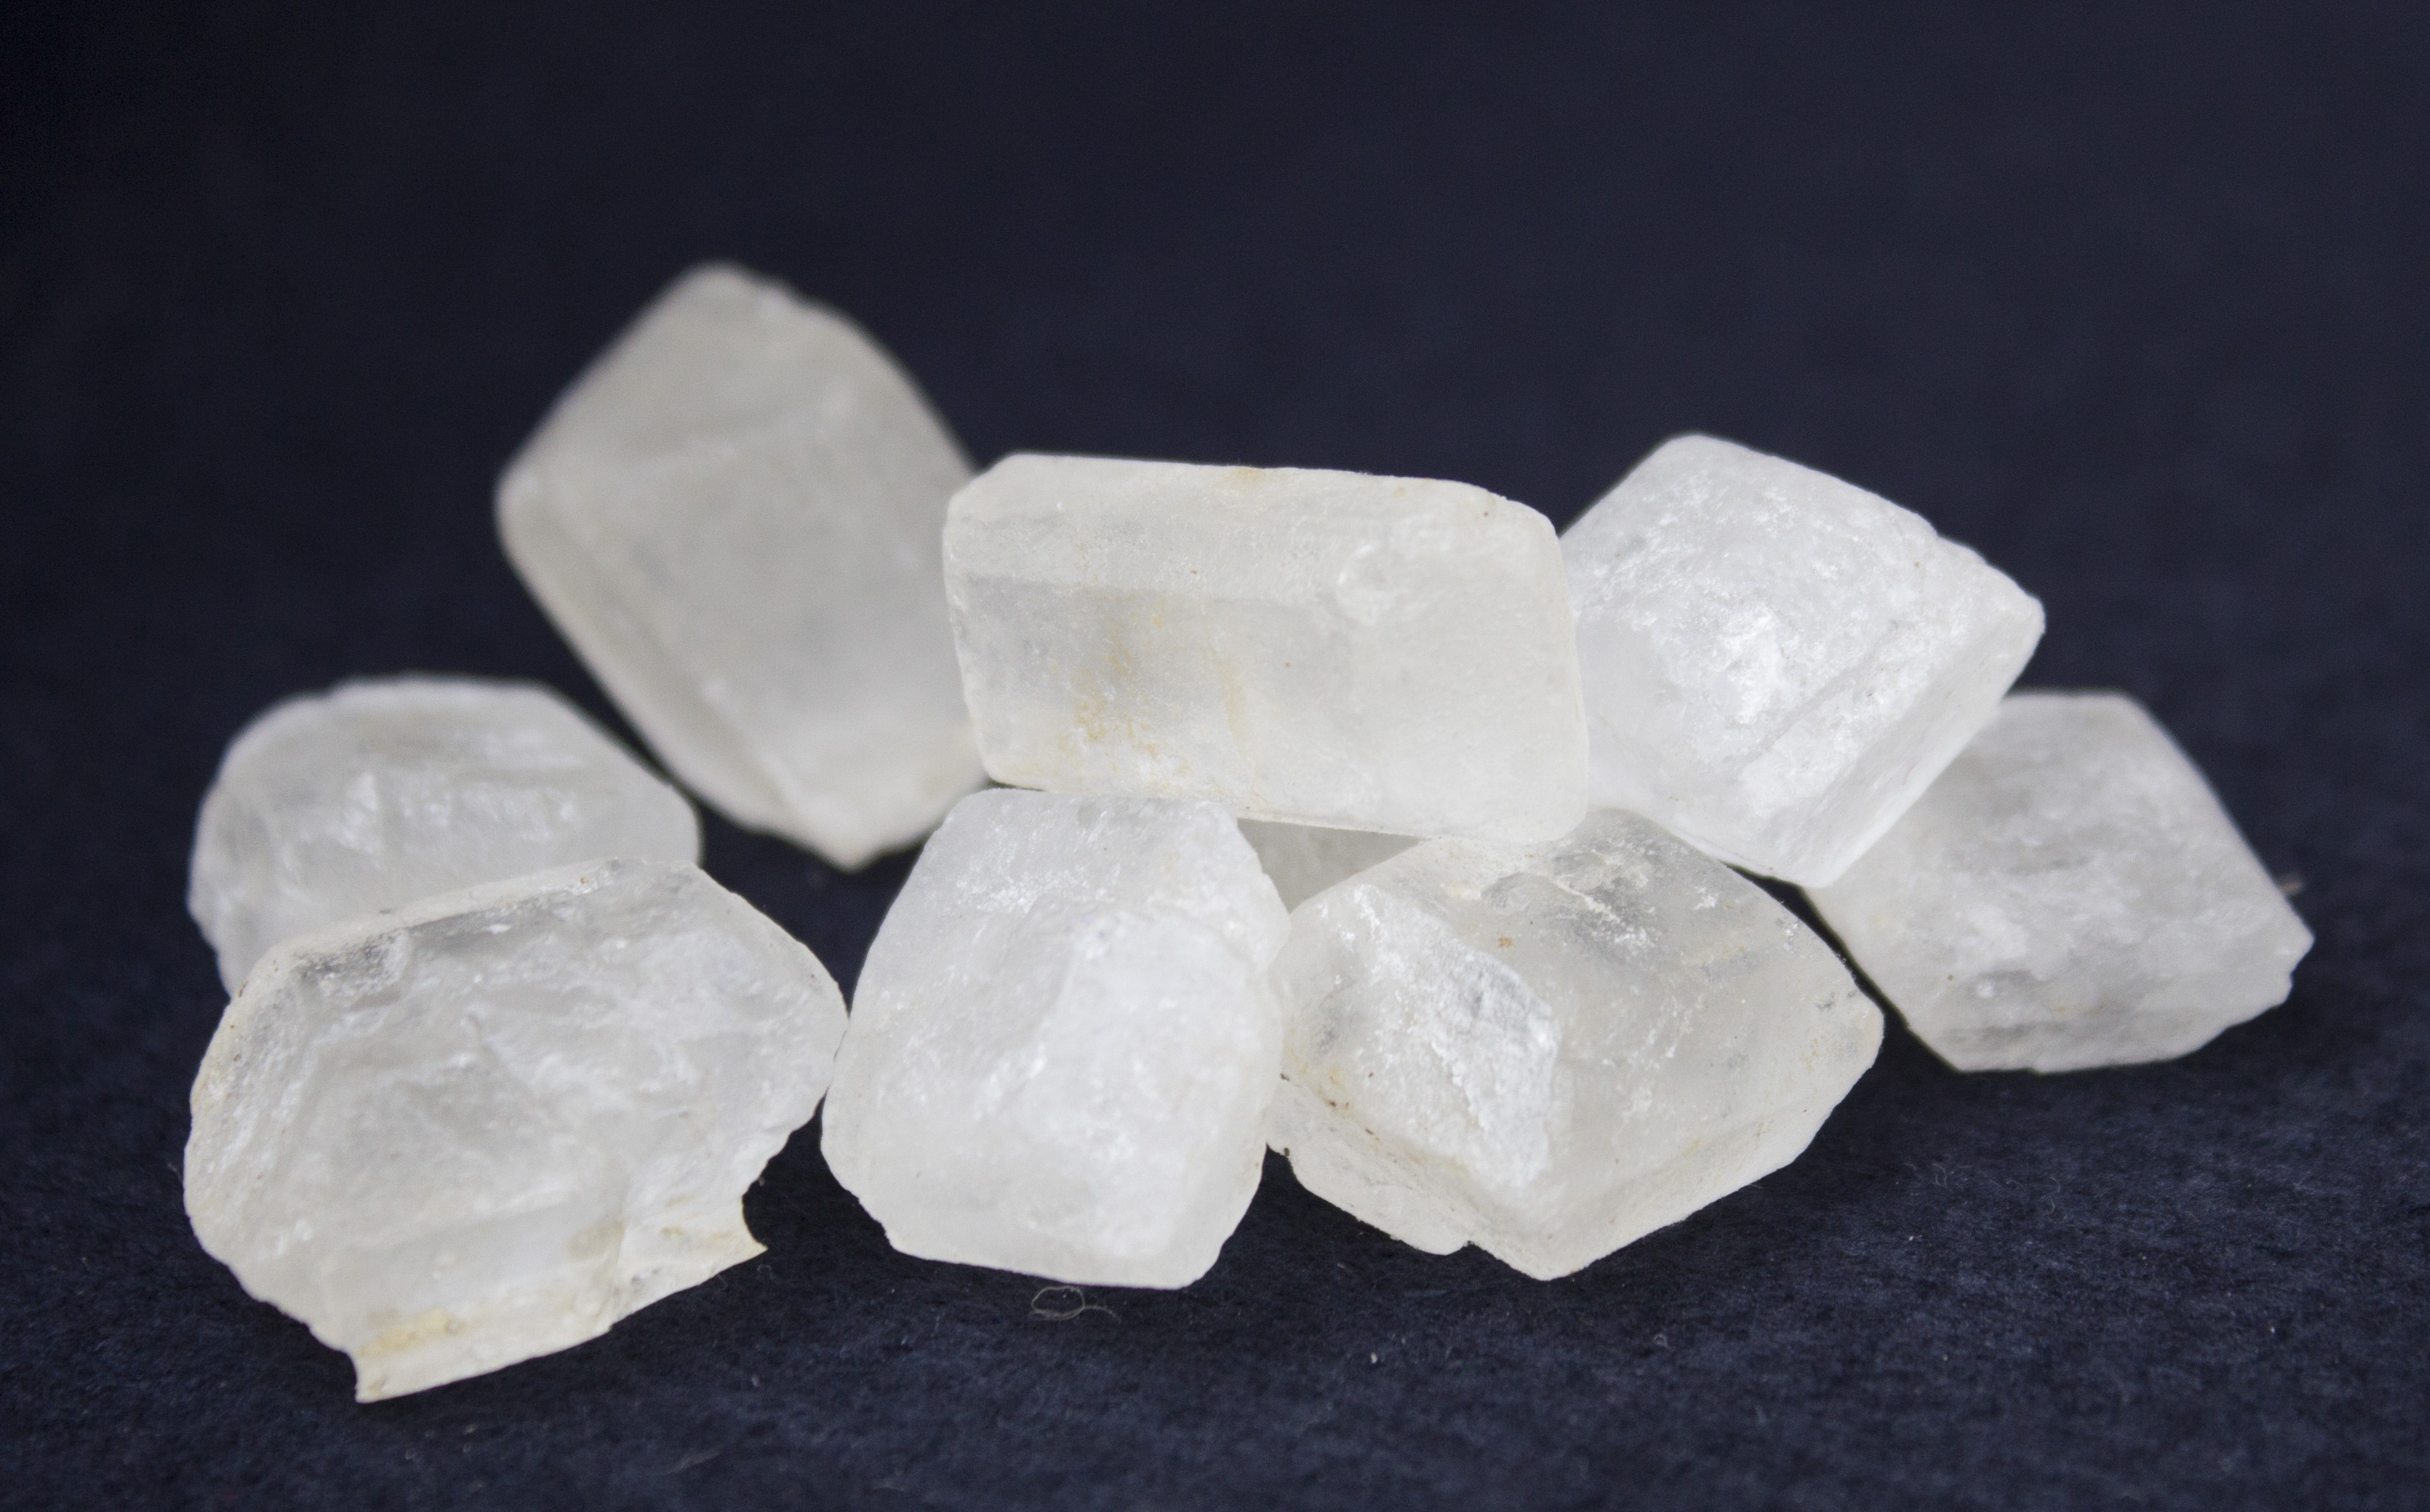
sweet, petal, delicious, jewellery, sugar, crystal, mineral, quartz, sodium chloride, sugar candy, fashion accessory